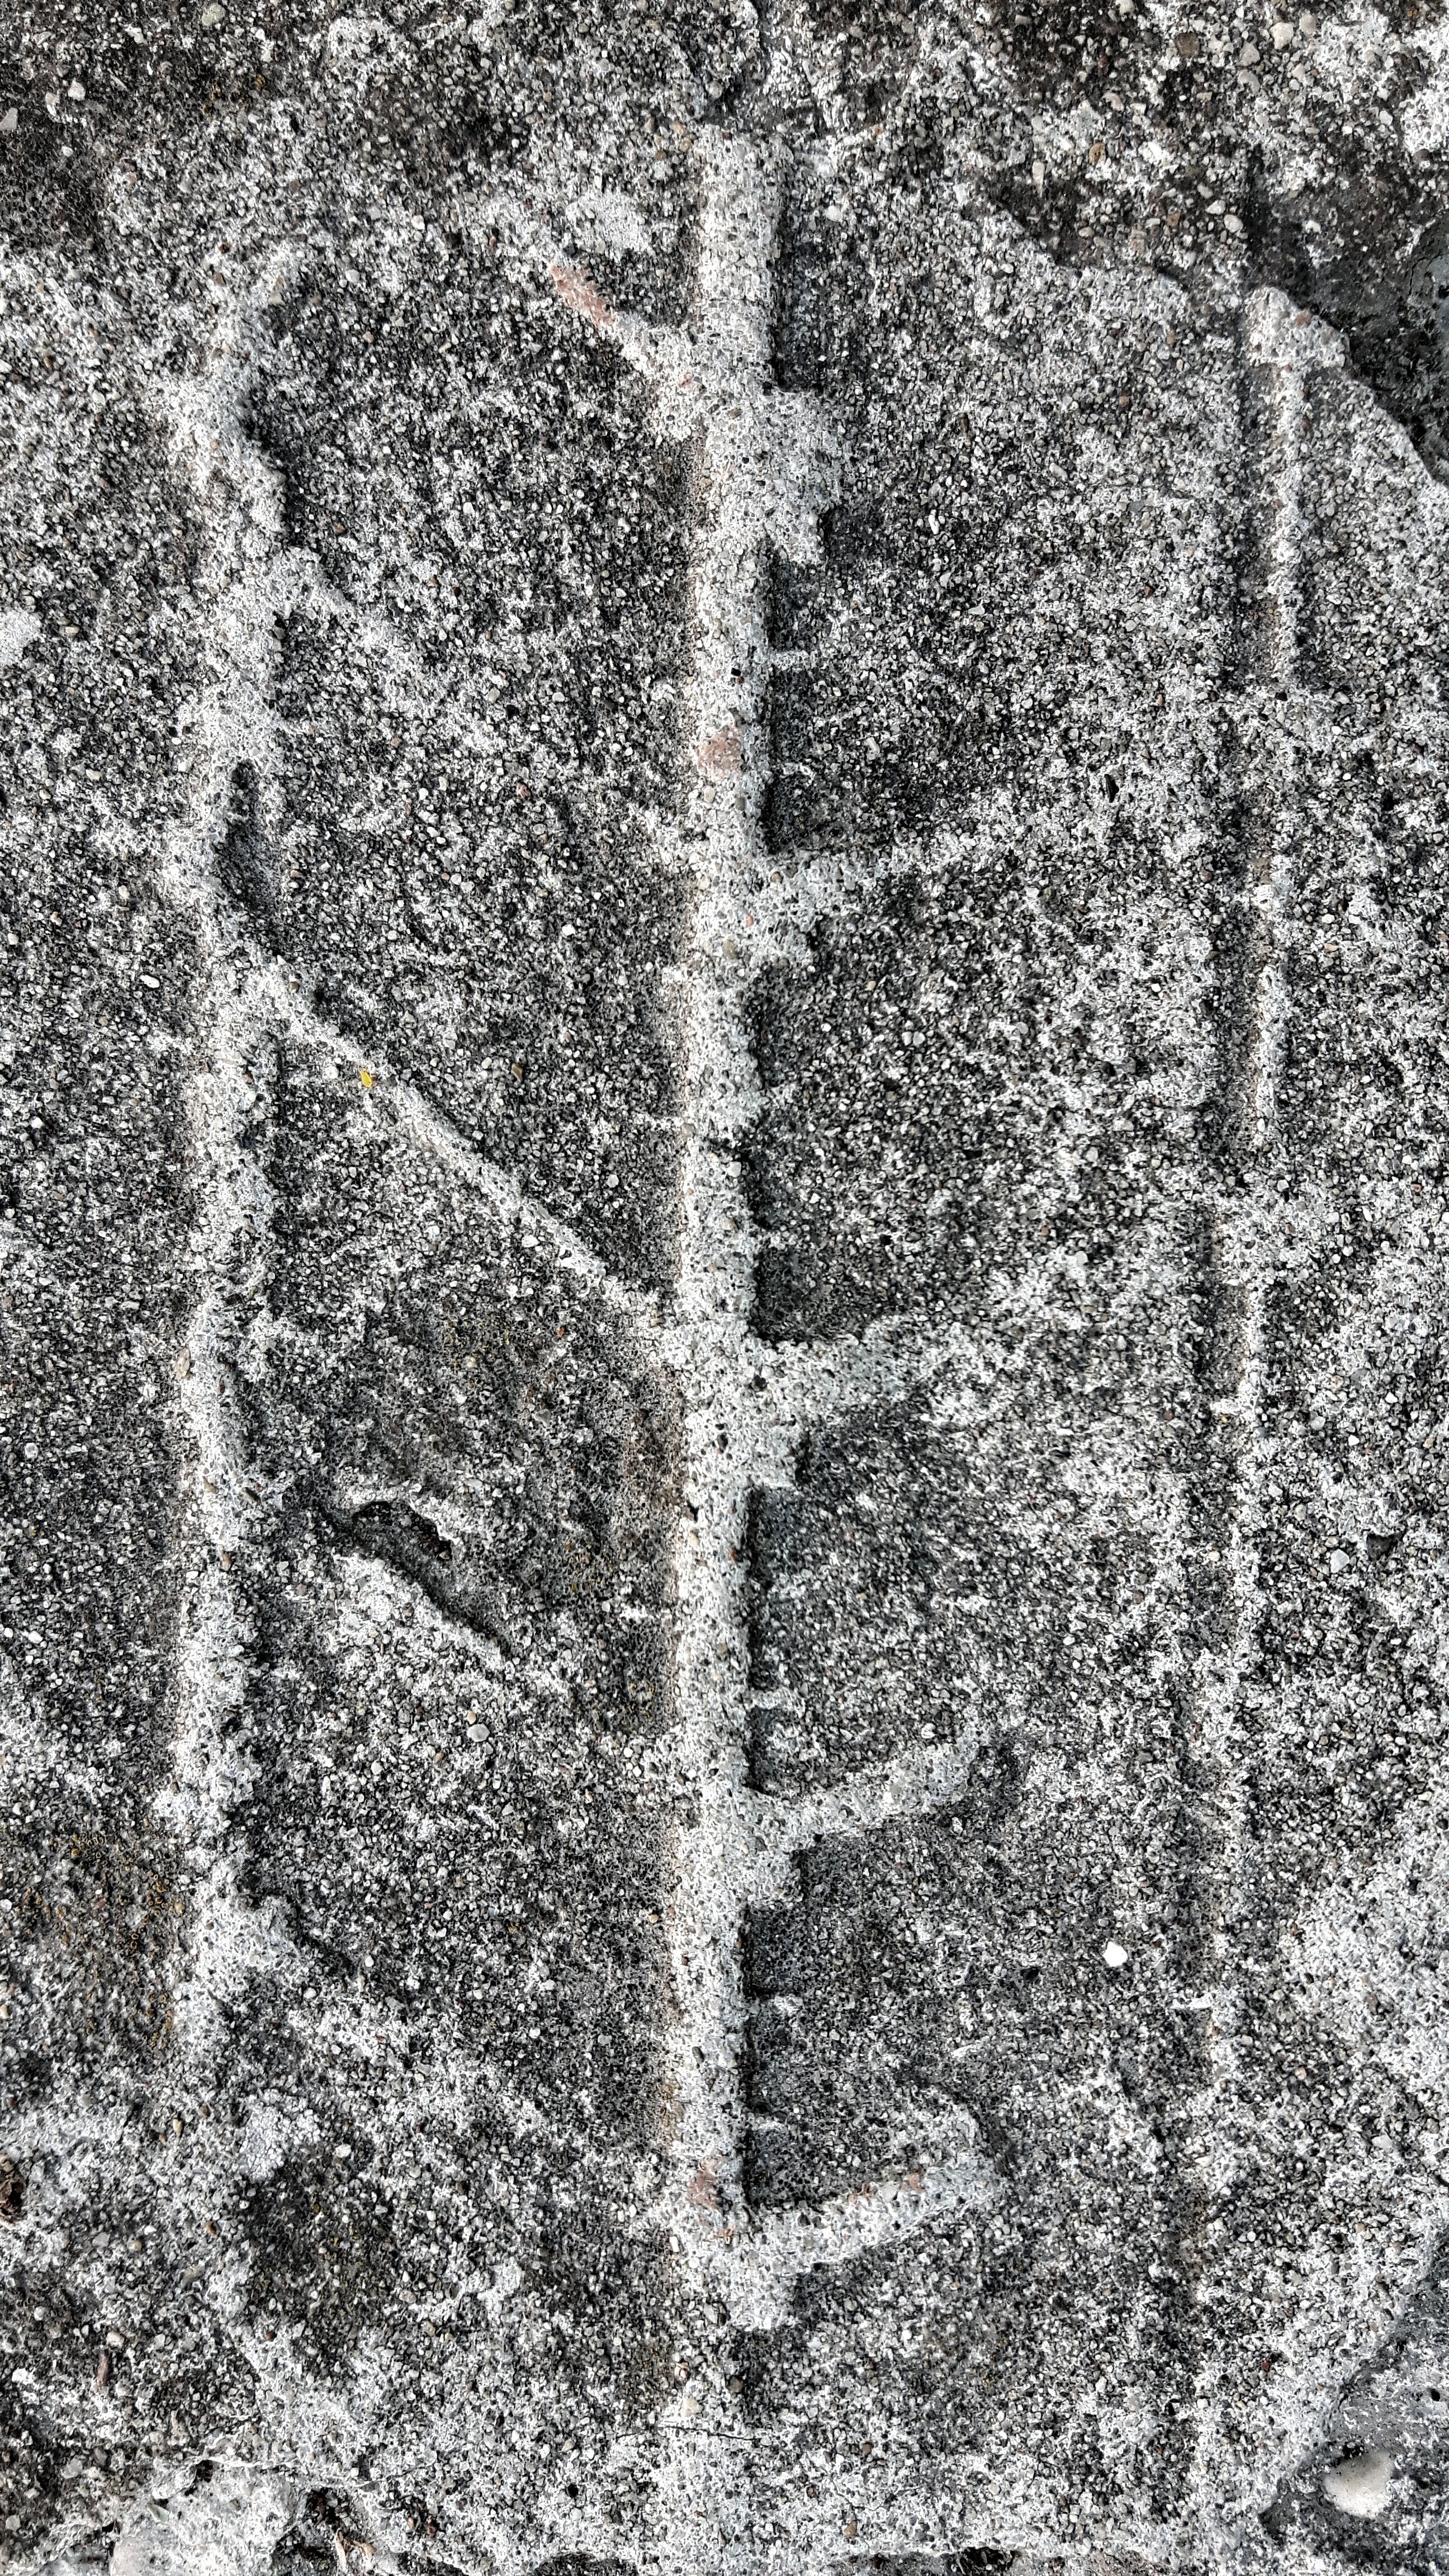
rock, wheel, texture, footprint, wall, asphalt, column, soil, gray, stone wall, brick, material, ruins, cement, stele, flooring, stone carving, road surface, ancient history